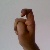
The image shows a hand gesture representing the letter 'X' in Indian Sign Language.